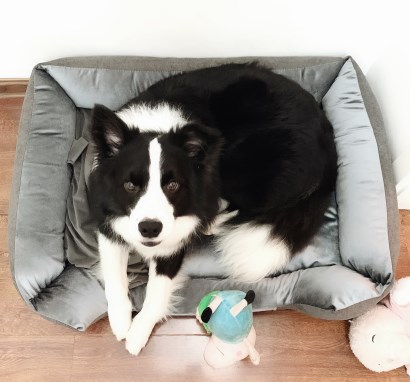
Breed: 2594-n000109-Border_collie